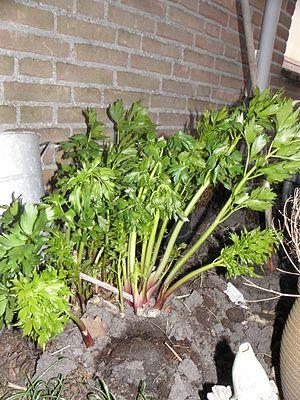
Livèche Hrvatski: Ljupčac עברית: לווג' Magyar: Orvosi lestyán Íslenska: Skessujurt Italiano: levistico Italiano: sedano di monte Lietuvių: Vaistinė gelsvė Latviešu: Ārstniecības lupstājs Norsk bokmål: Løpstikke 日本語: ラベージ . Polski: Lubczyk ogrodowy Português: Levístico Română: Leuștean Русский: Любисток Suomi: Liperi Slovenščina: Luštrek Українська: Любисток лікарський Svenska: Libbsticka